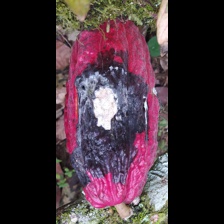
Label: moniliophthora